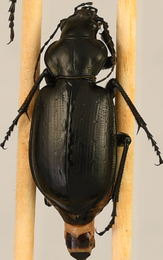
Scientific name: Calosoma affine
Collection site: Konza Prairie Agroecosystem NEON (KONA), plot KONA_004